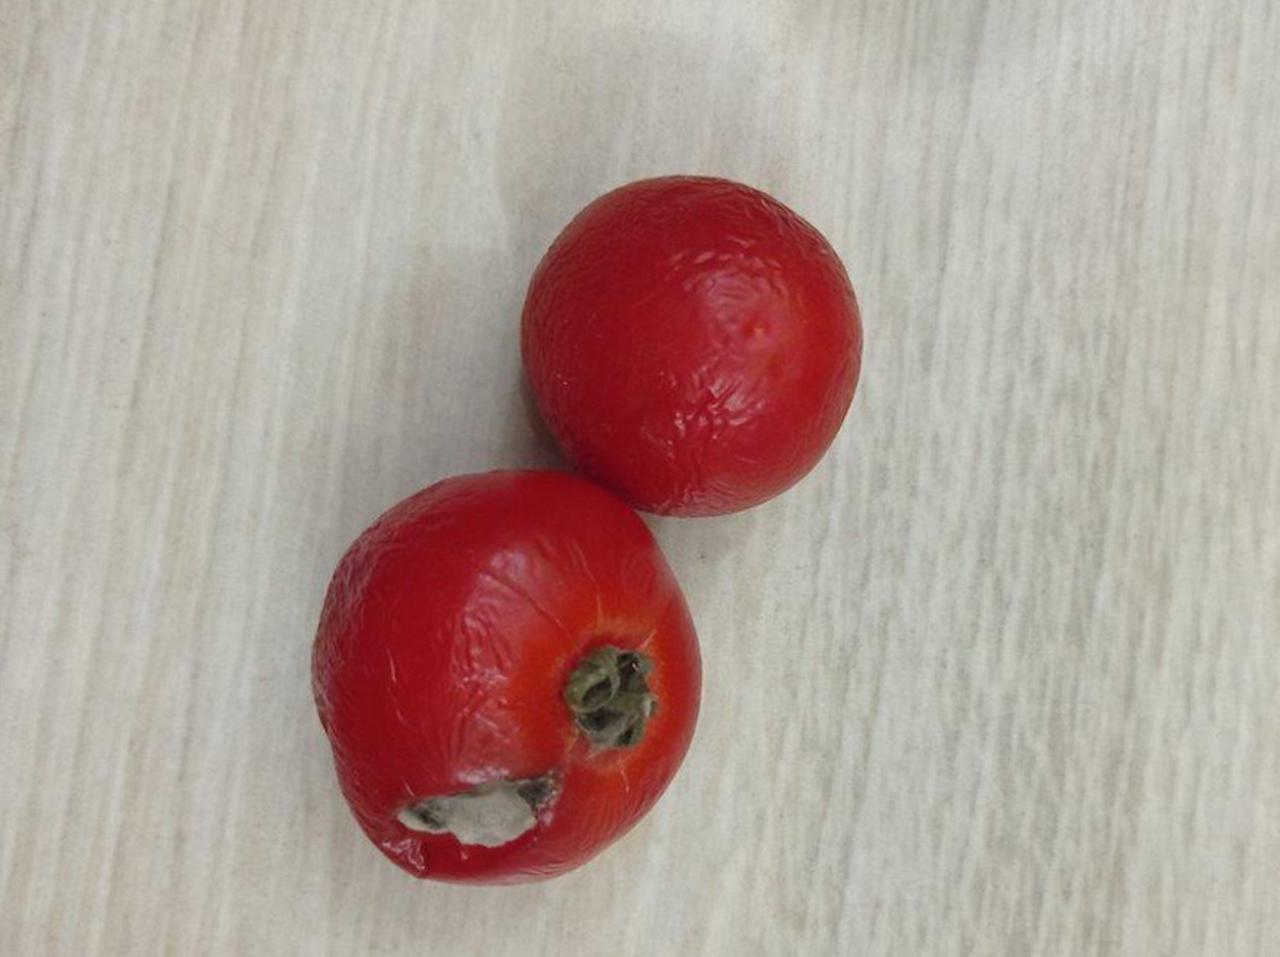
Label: Rotten